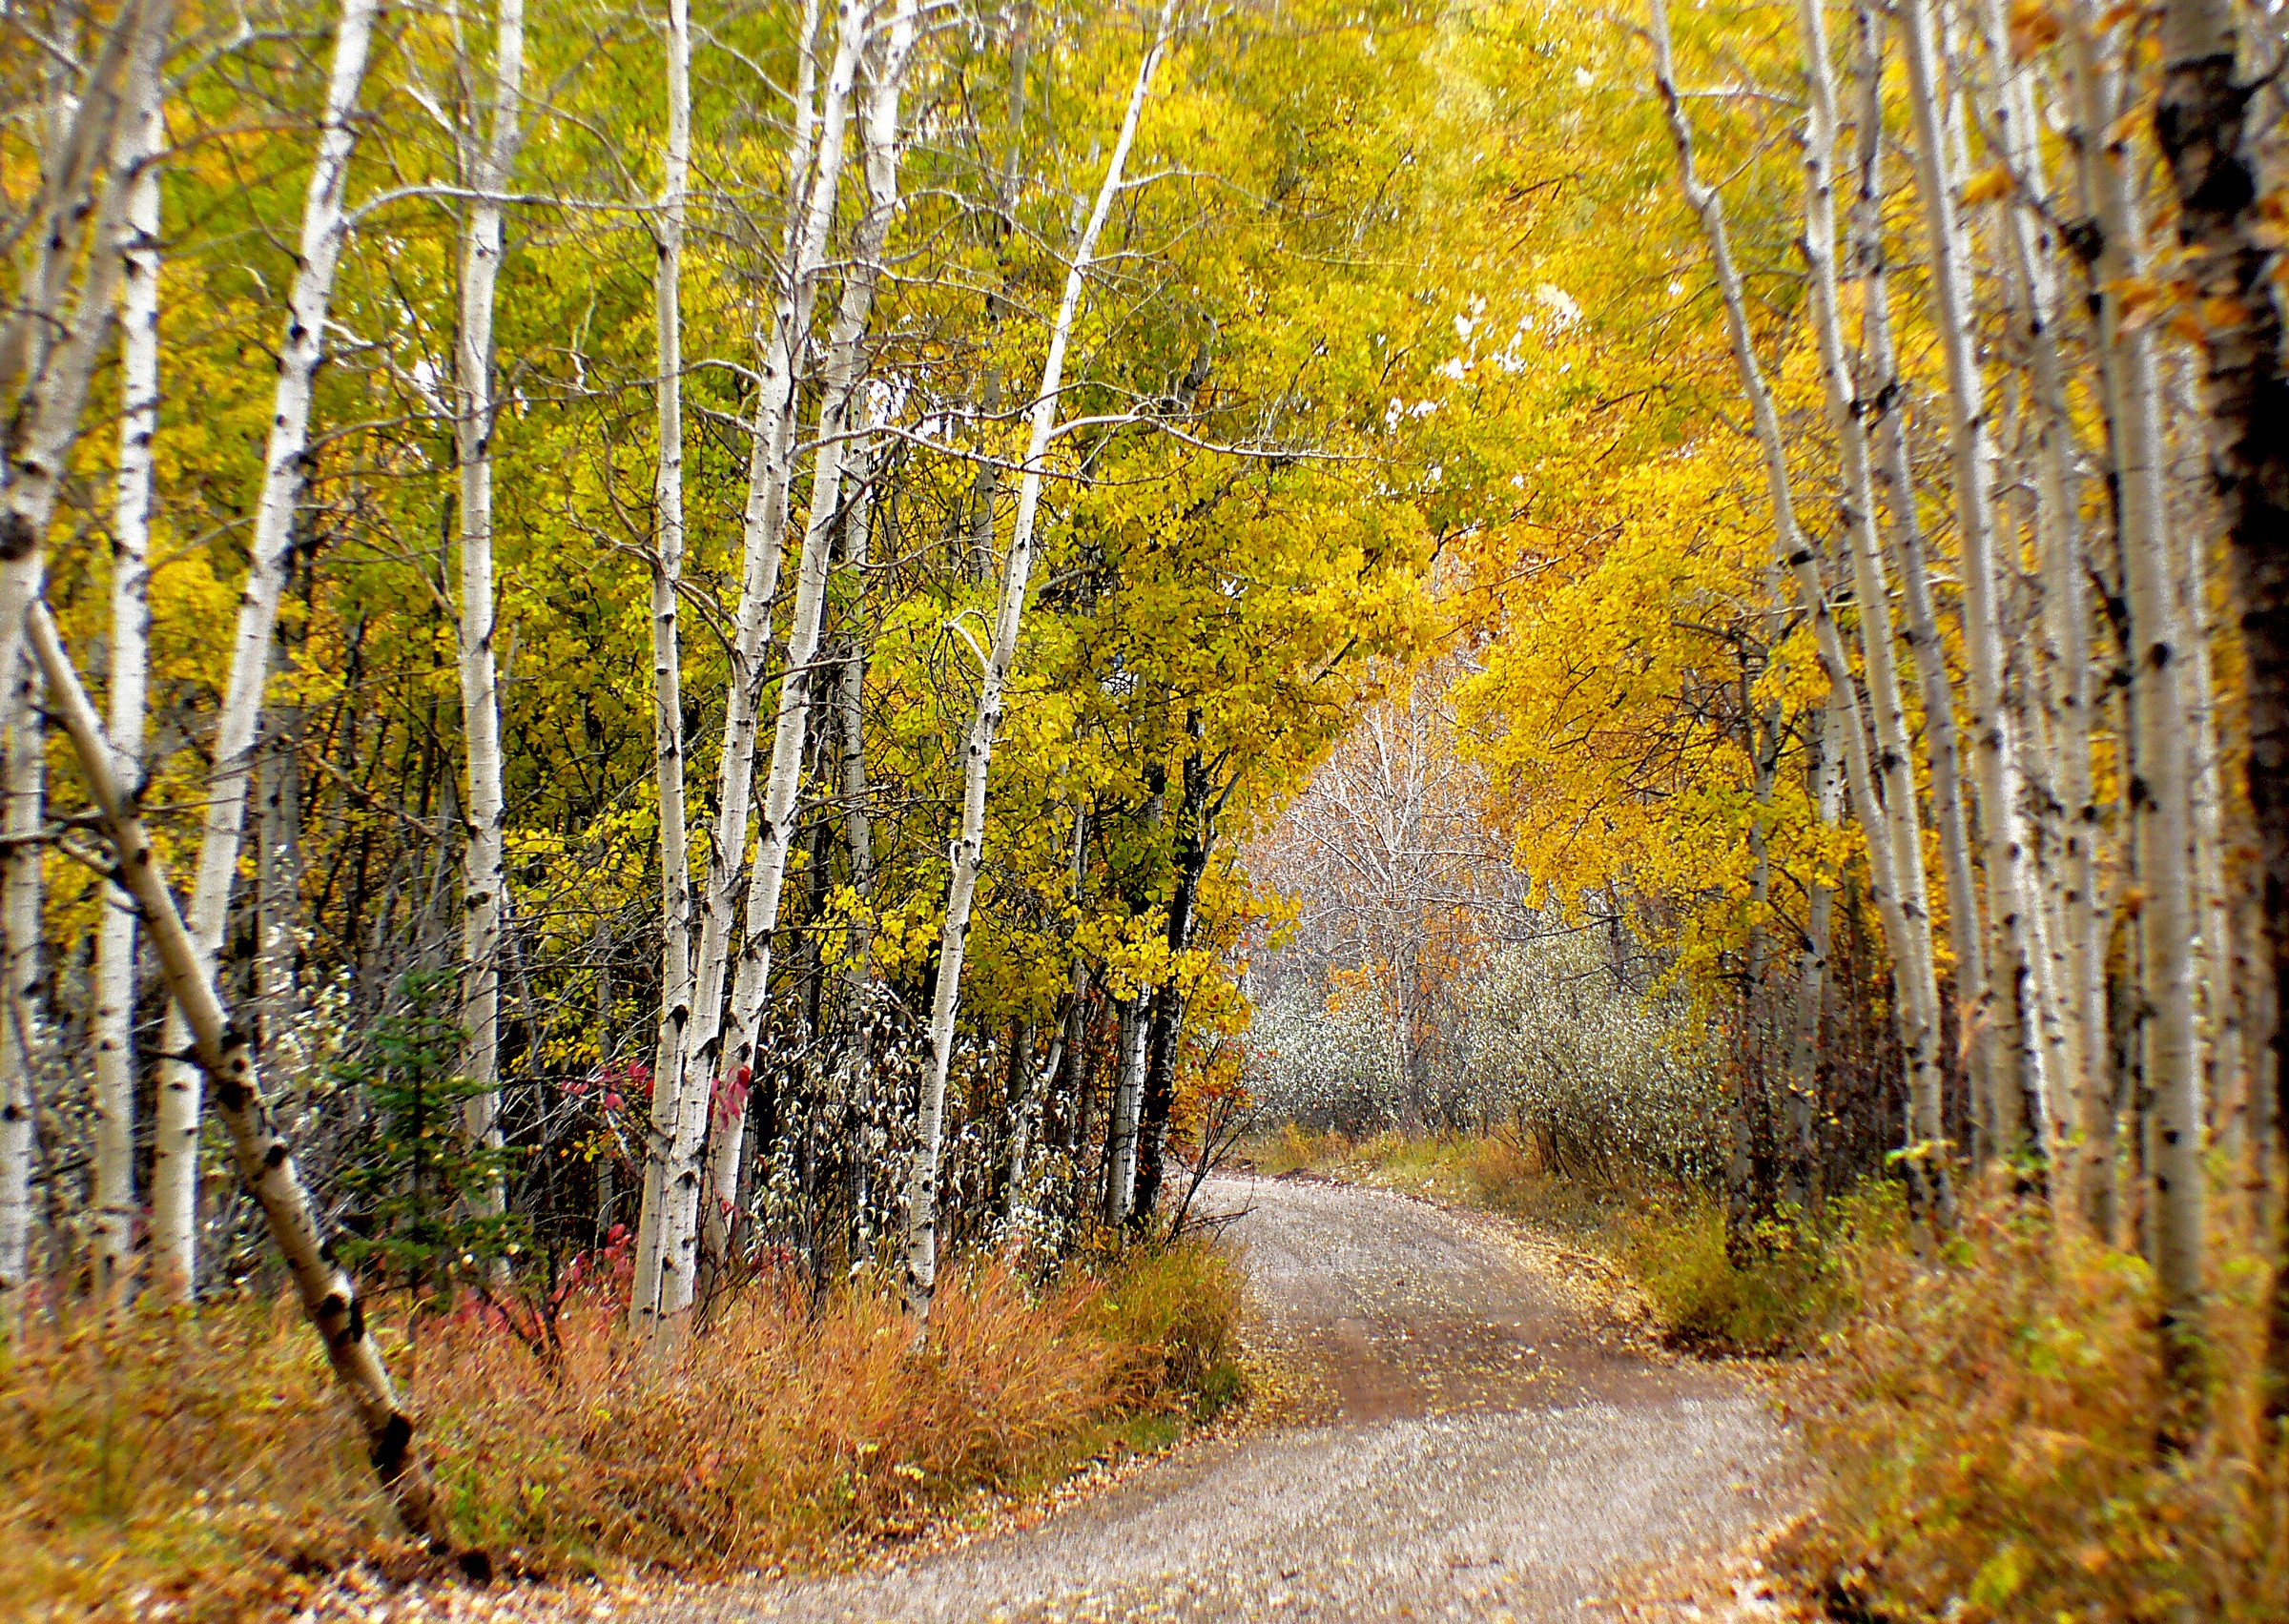
tree, forest, branch, plant, sunlight, leaf, fall, birch, autumn, yellow, season, canada, deciduous, grove, woodland, habitat, bridgecamera, fishcreekcalgaryautumn, aspen, flowering plant, natural environment, woody plant, temperate broadleaf and mixed forest, land plant